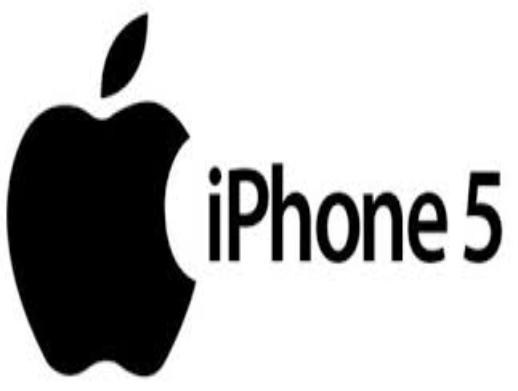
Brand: iPhone-2
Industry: Electronic